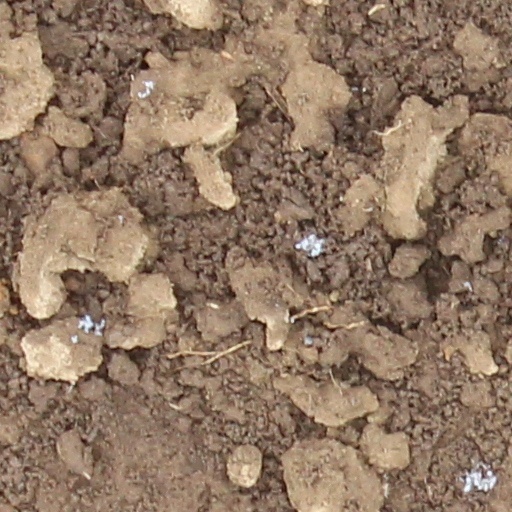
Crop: wheat